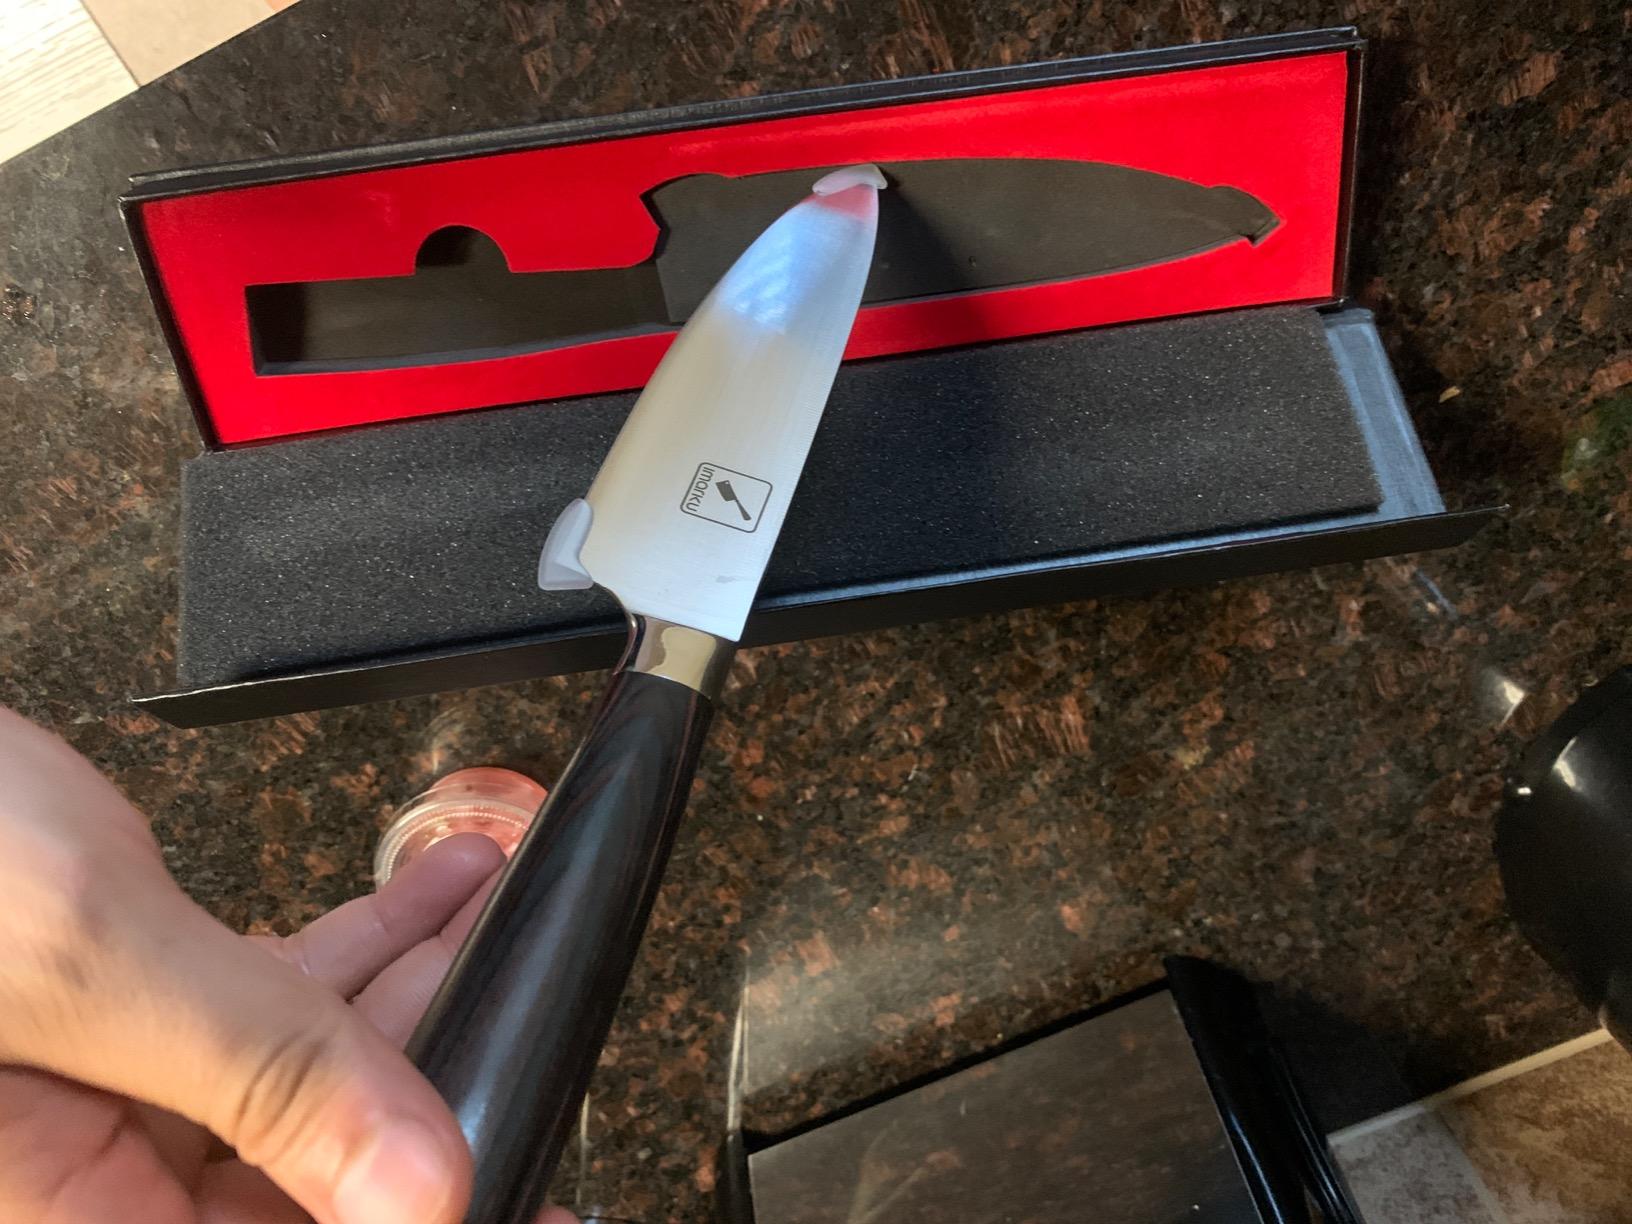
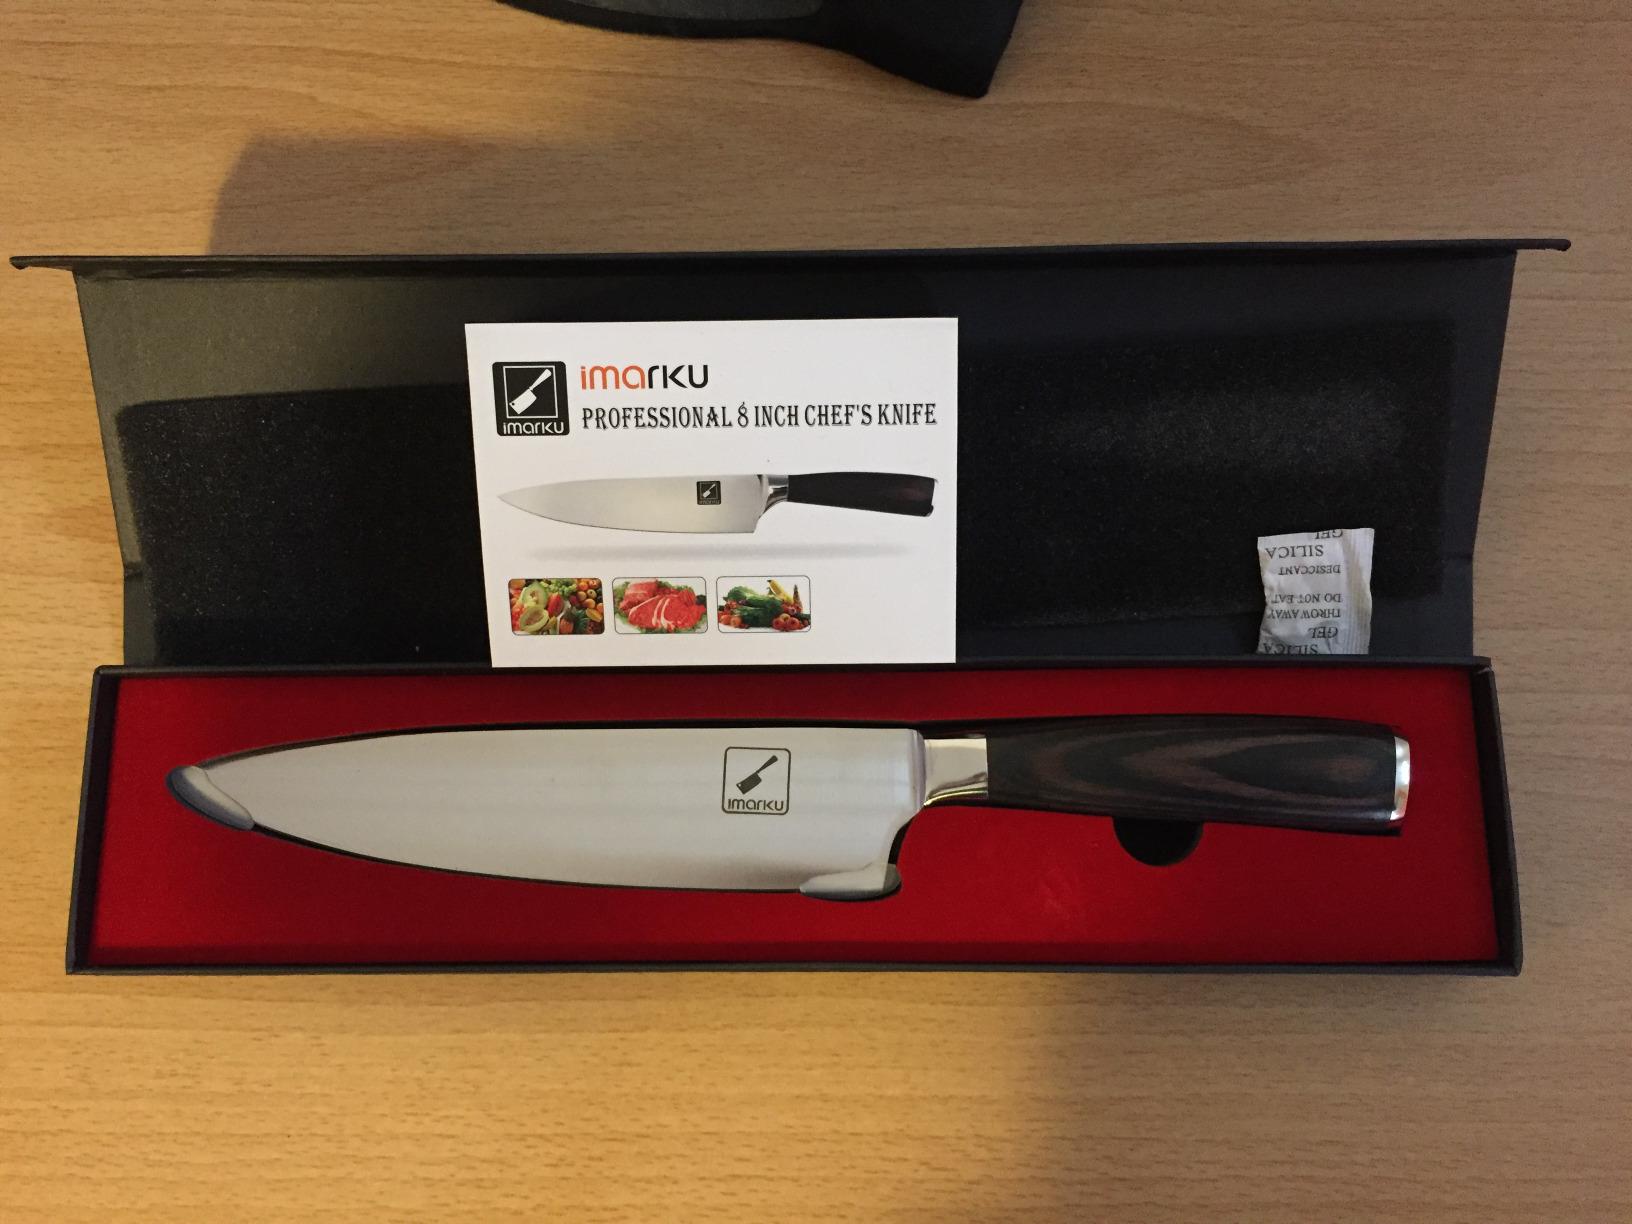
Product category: items_knife
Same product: yes